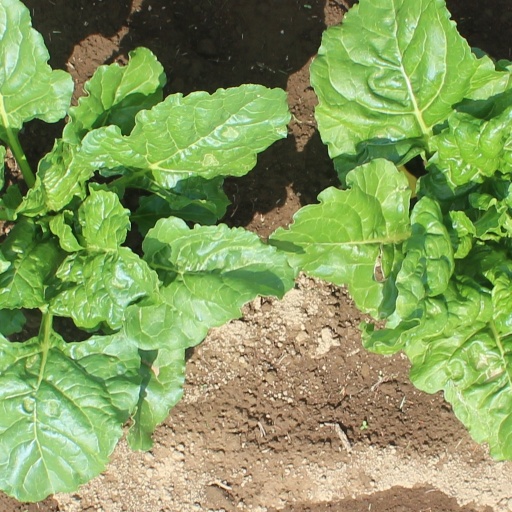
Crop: sugar beet